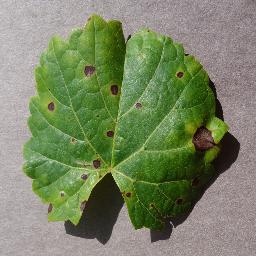
Label: Grape___Black_rot